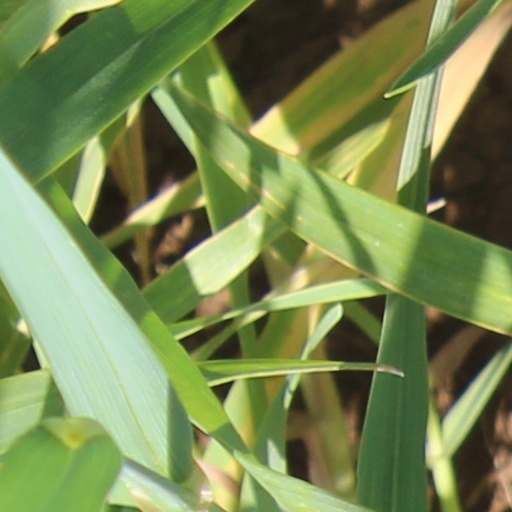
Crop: wheat